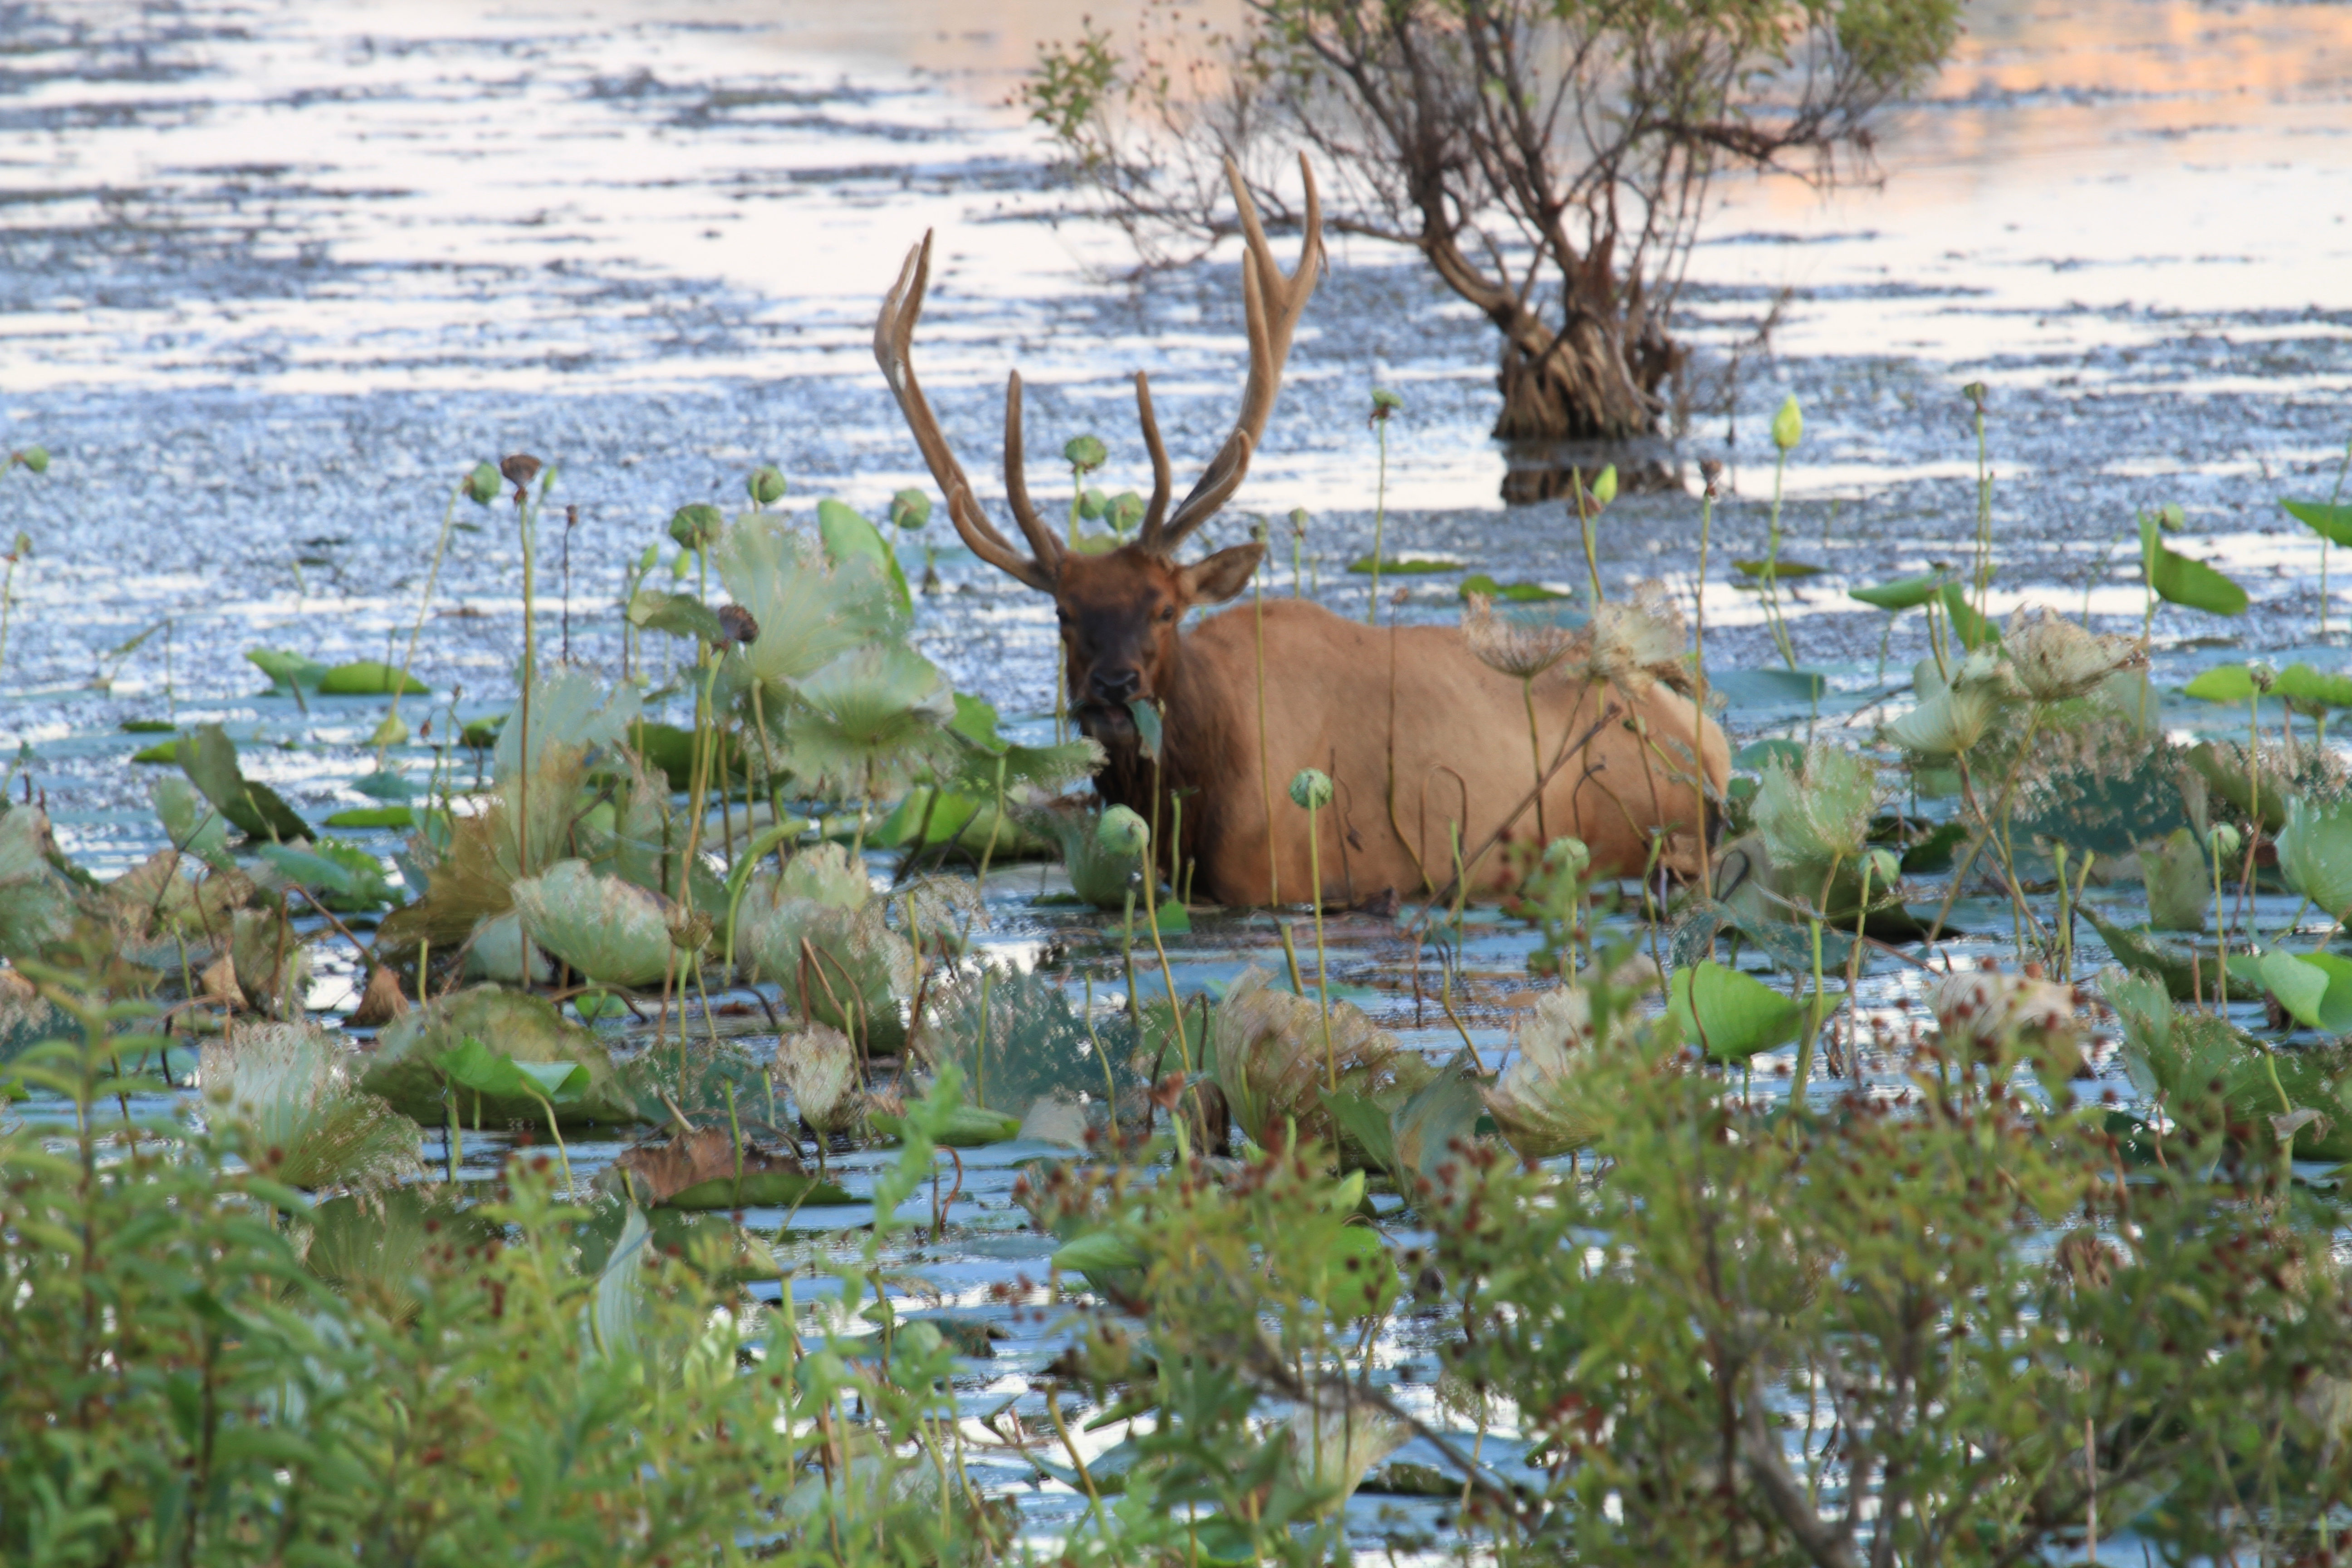
wildlife, deer, grazing, fauna, oklahoma, ecosystem, larrysmith, elk, wichitamountains